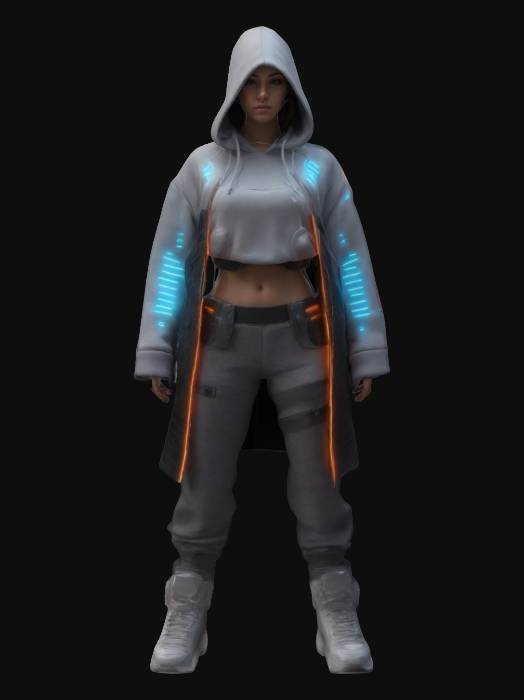
미적 점수 (1~10점): 9